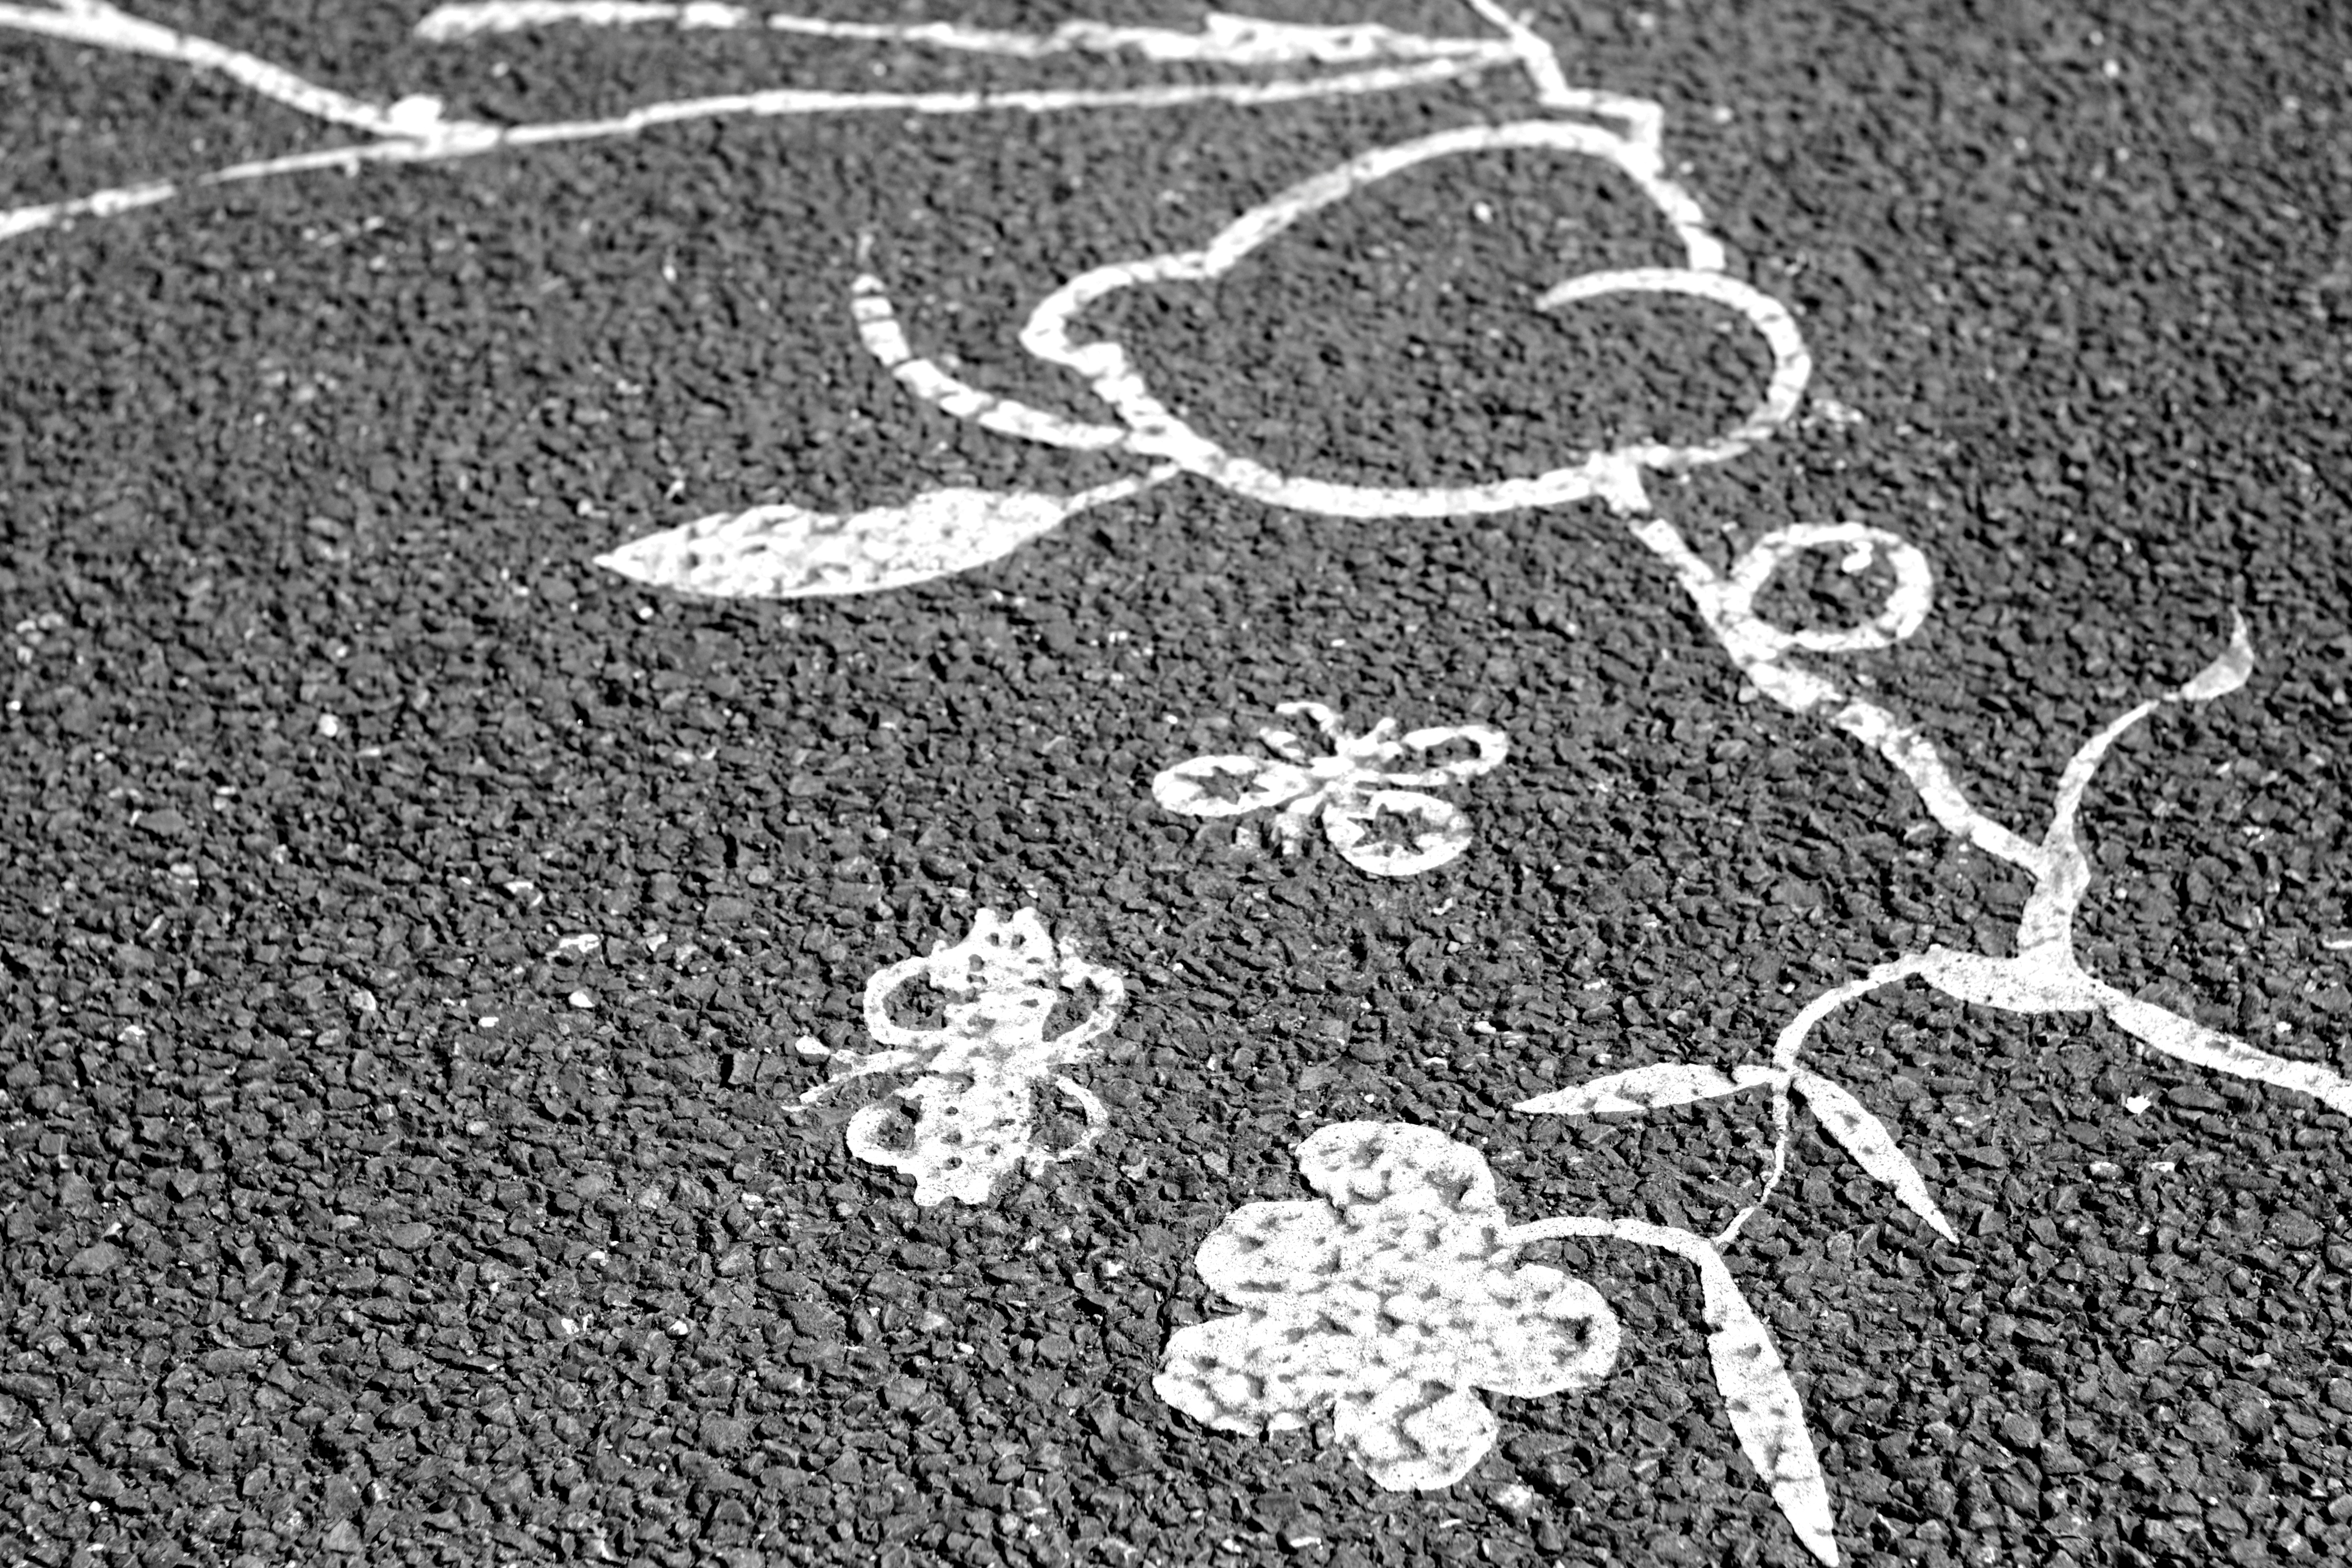
tree, nature, branch, black and white, architecture, white, street, texture, leaf, urban, asphalt, pavement, floral, decoration, pattern, line, color, natural, soil, paint, grunge, exterior, monochrome, graffiti, material, concrete, circle, design, cement, painted, flooring, road surface, monochrome photography